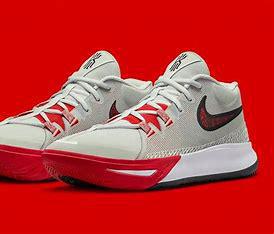
Brand: Nike
Model: Kyrie Flytrap 5